Sarubobo

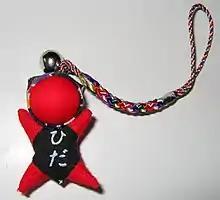
A tiny "sarubobo", intended to be hung from a mobile phone

"Sarubobo" literally translated from the Japanese as "a baby monkey". "Saru" is the Japanese word for monkey, and "bobo" is the word for baby in the dialect of Takayama.